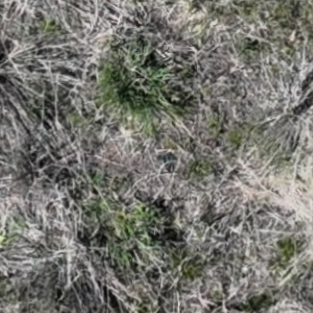
Month: may
Dye color: blue
Dye concentration: high